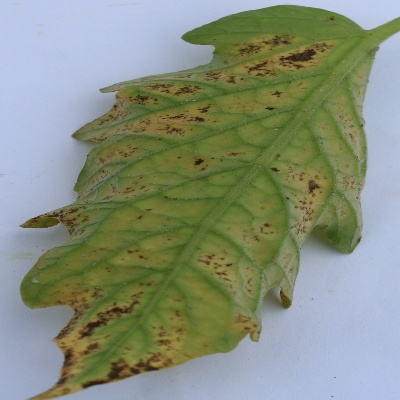
Crop: Tomato
Condition: septoria leaf spot